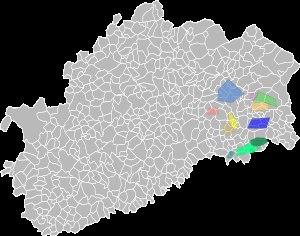
Les bassins houillers des Vosges et du Jura sont un ensemble de gisements de houille géologiquement différents, identifiés et répartis sur trois zones distinctes alignées le long du massif des Vosges et du massif du Jura, situés dans les régions historiques de Franche-Comté et d'Alsace. Ils sont liés par des aspects géographiques, géologiques, économiques et historiques. Parmi ces gisements, seulement quelques-uns sont réellement exploités entre le XVIᵉ siècle et le XXᵉ siècle, principalement dans la Haute-Saône, le plus important et le plus récent étant le bassin minier de Ronchamp et Champagney.
L'histoire de la Haute-Saône commence le 5 février 1790 en tant que département français. La ville de Vesoul est désignée comme chef-lieu grâce à sa position centrale.